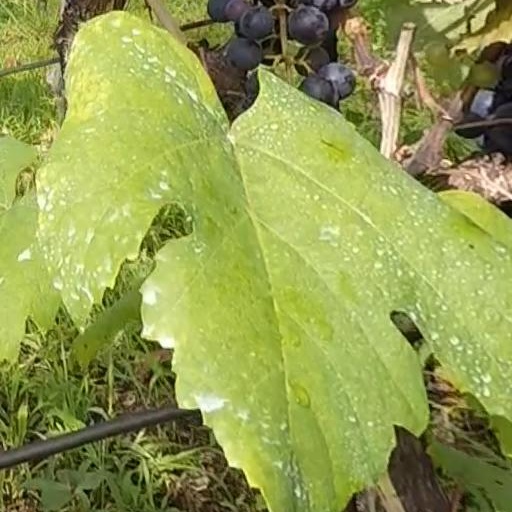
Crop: grape